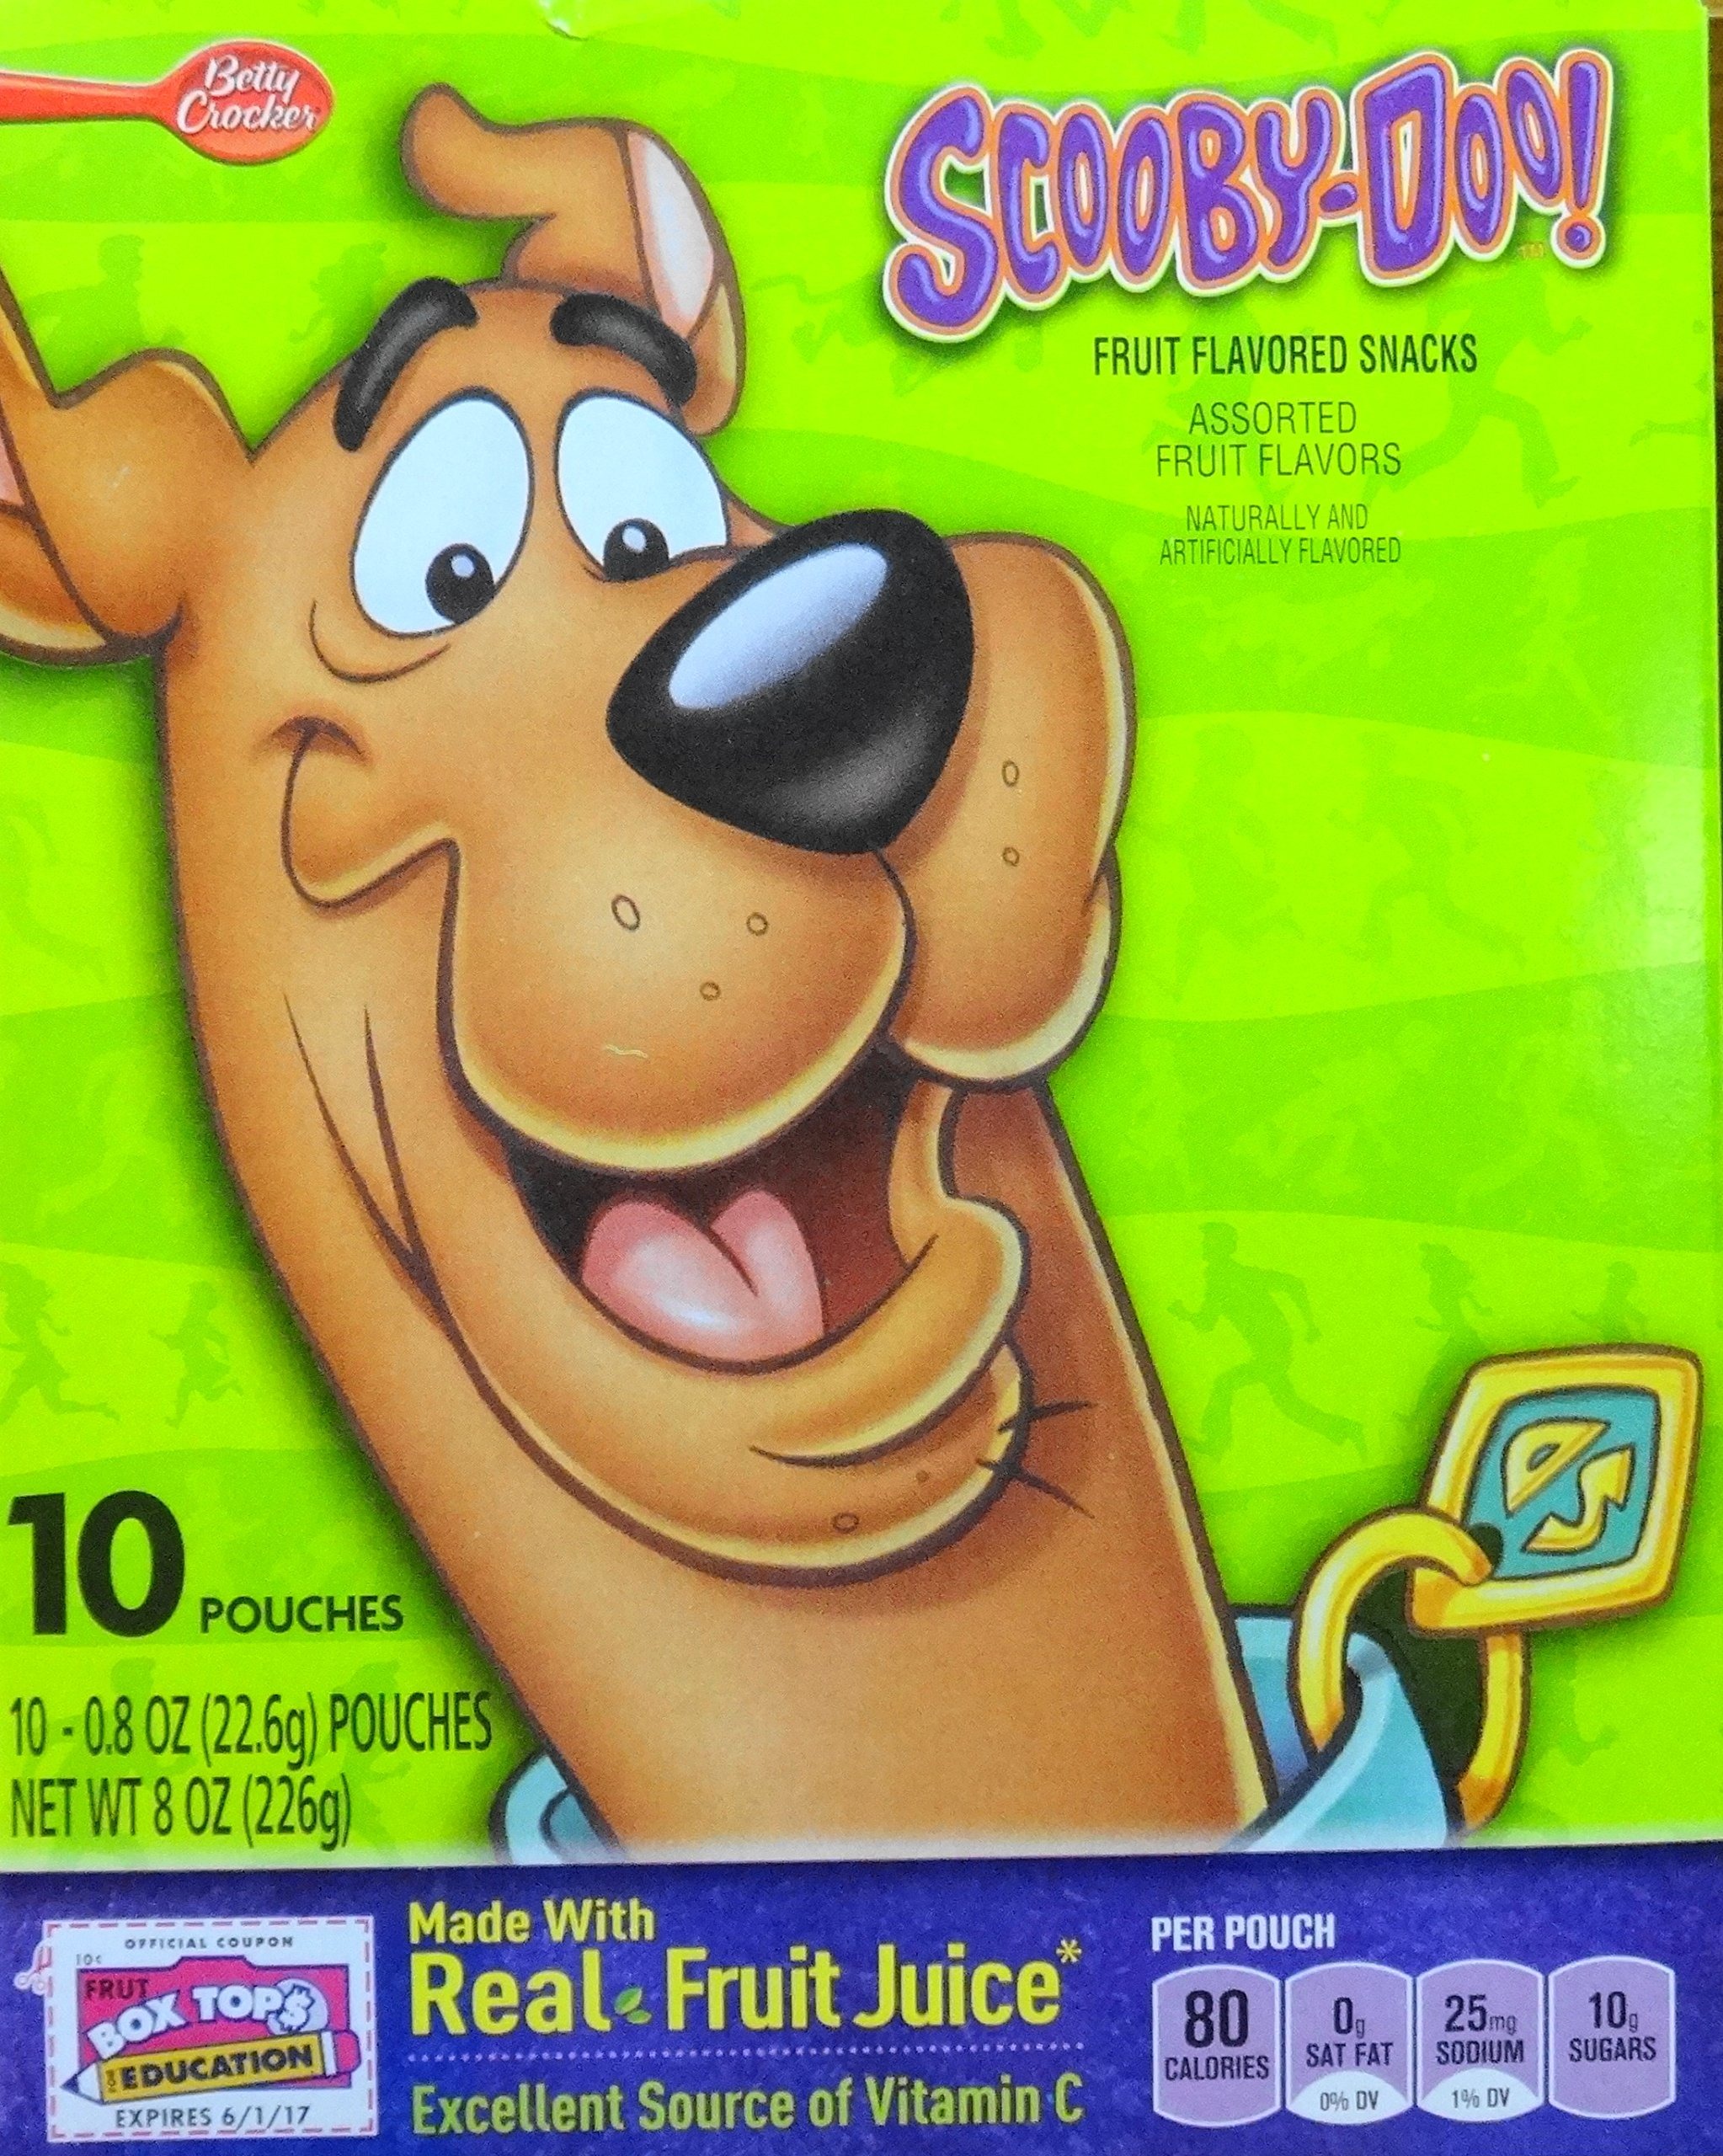
Item Name: Betty Crocker Scooby-Doo Fruit Snacks, Assorted Flavors, 8 oz (226g) 10 Pouch Box (2-Pack)
Value: 16.0
Unit: Ounce

Price: 4.56